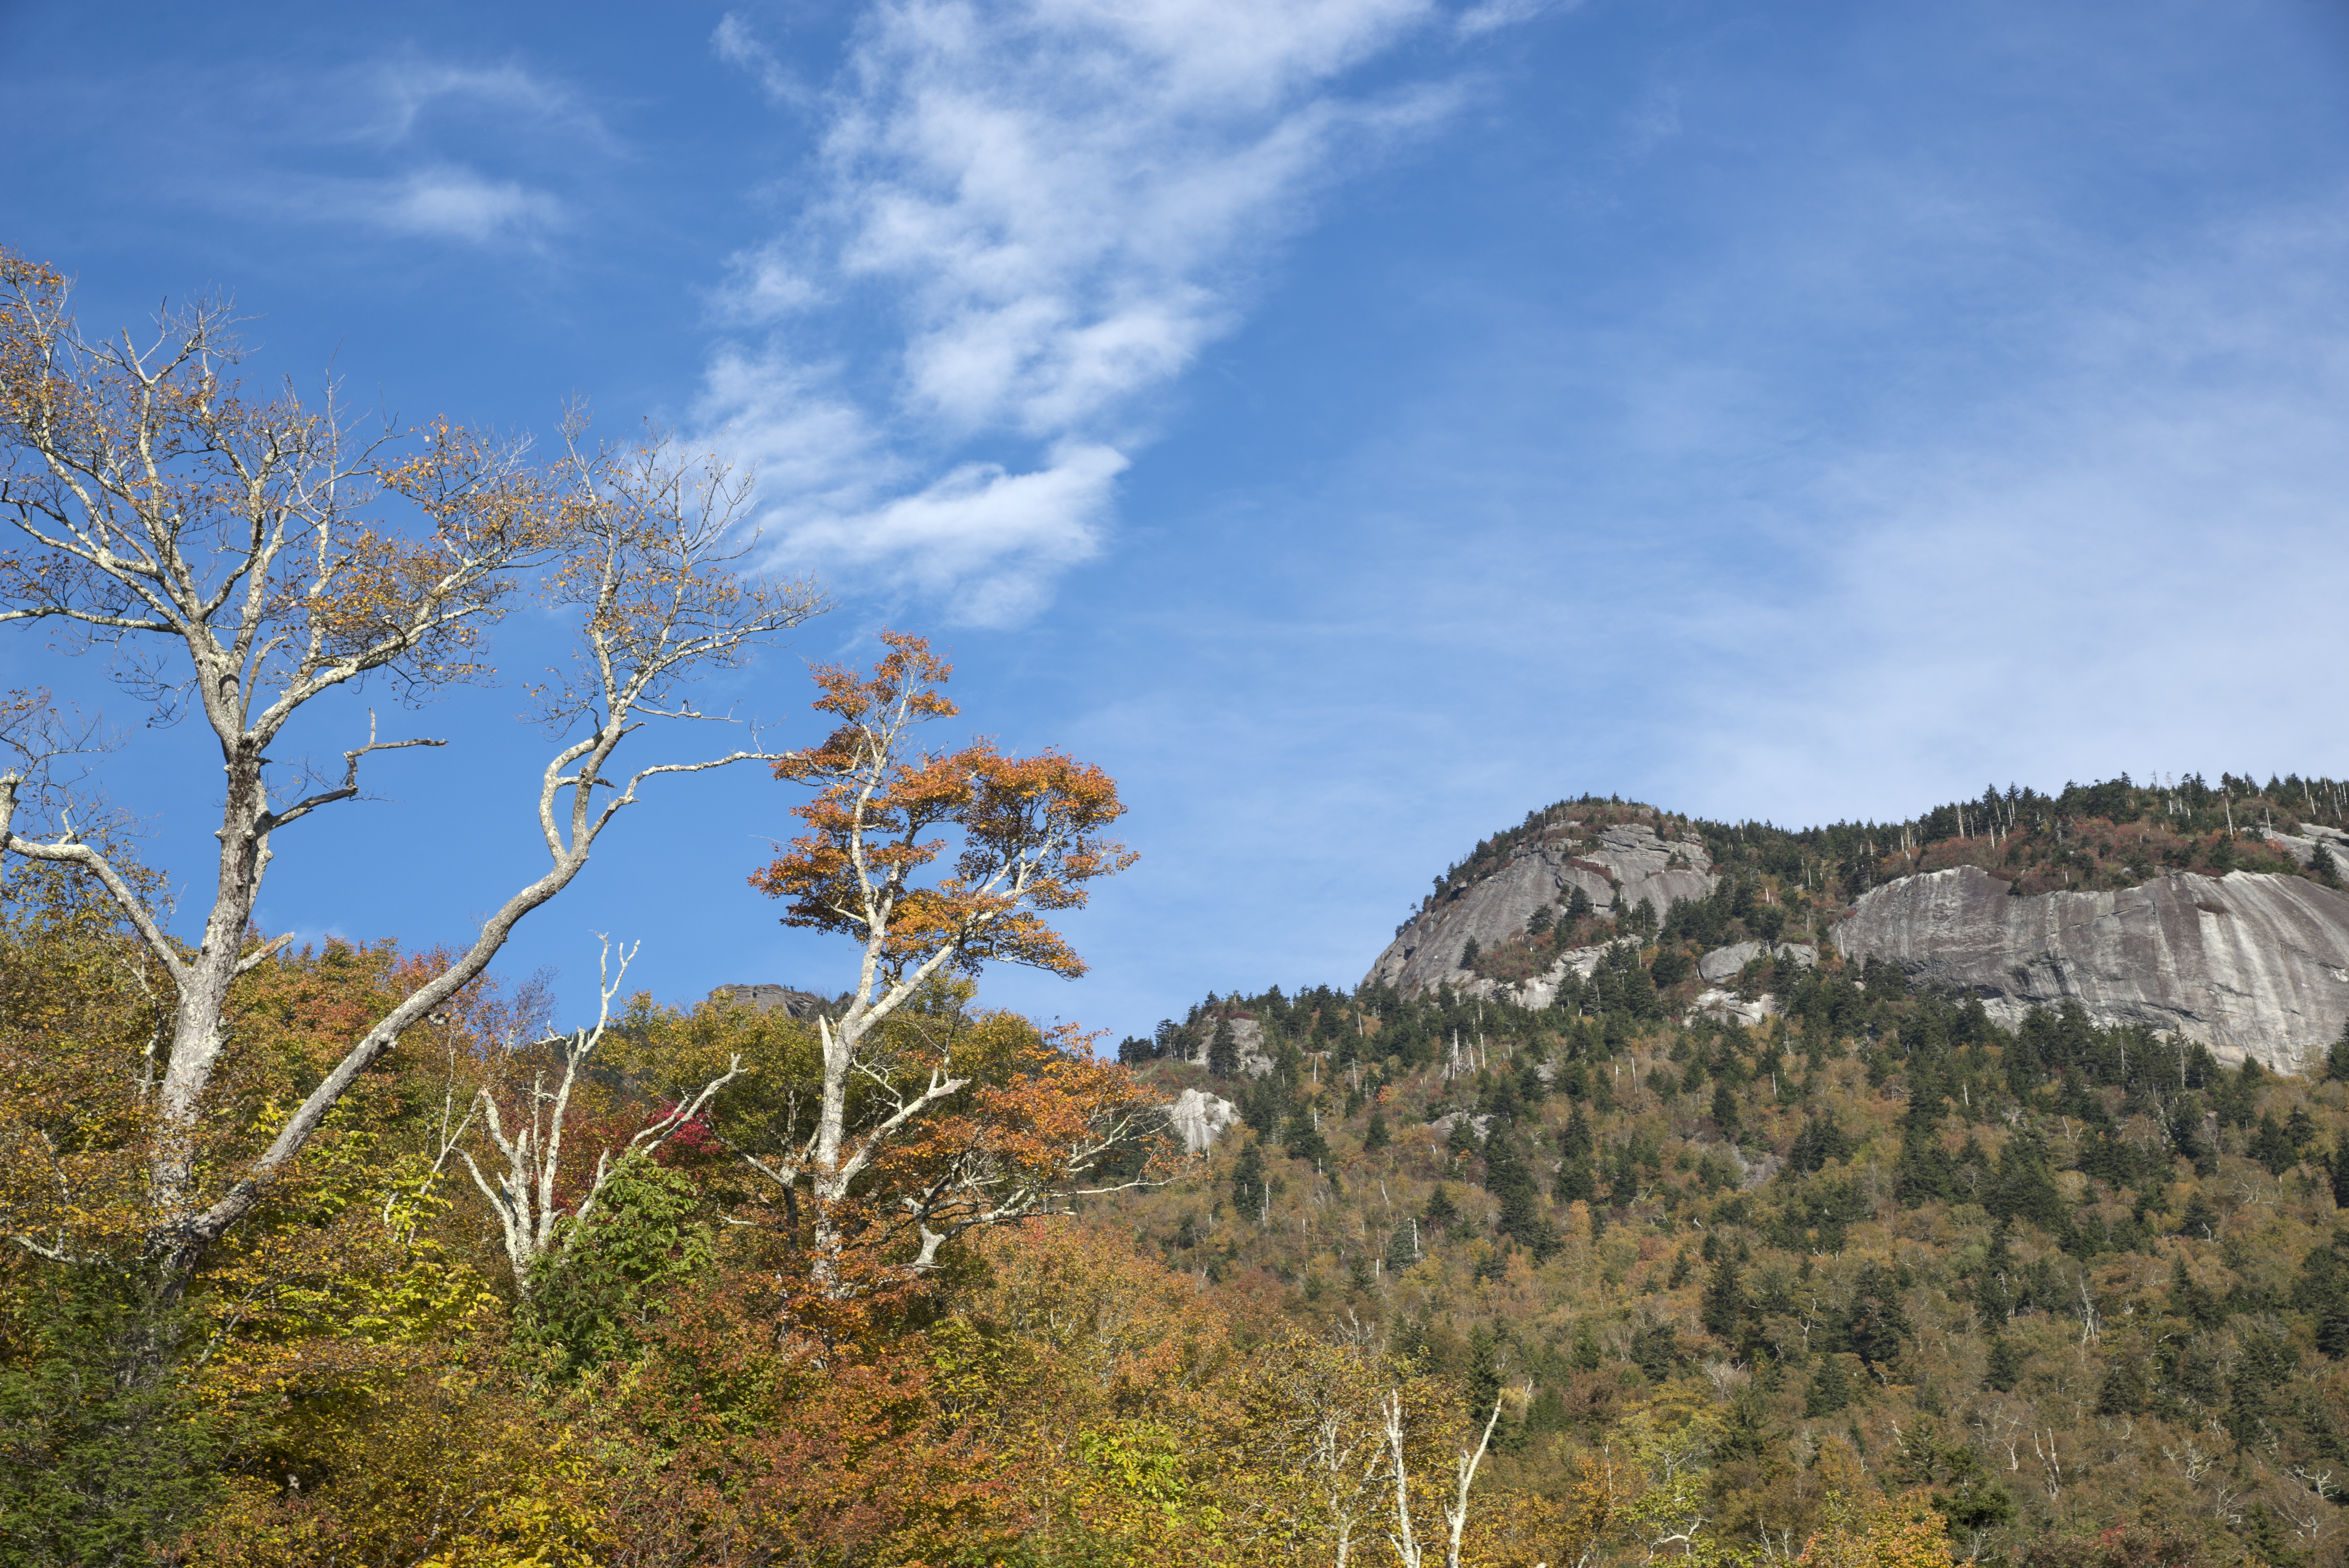
landscape, tree, nature, grass, wilderness, mountain, cloud, sky, trail, meadow, prairie, hill, cliff, autumn, park, yellow, terrain, season, ridge, blue sky, leaves, plateau, autumn leaves, ecosystem, fall leaves, natural environment, geographical feature, woody plant, mountainous landforms